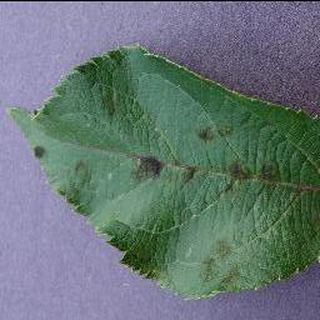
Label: apple_apple_scab